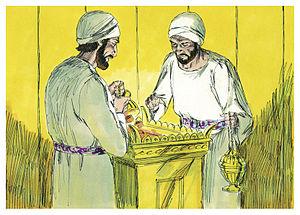
Illustration biblique du livre de la Lévitique chapitre 10 עברית: 10 האיור המקראי של change me! פרק हिन्दी: {{{hi}}} अध्याय change me! की पुस्तक की बाइबिल चित्रण Bahasa Indonesia: Ilustrasi Alkitab dari Kitab Imamat pasal 10 Italiano: Illustrazione biblica del libro della change me! Capitolo 10 日本語: change me!10章の本の聖書の実例 Jawa: Ilustrasi Alkitab saking Kitab Kaimaman pasal 10 한국어: change me! 10 장 장부의 성경 그림 Bahasa Melayu: Ilustrasi Alkitab dari Kitab Imamat pasal 10